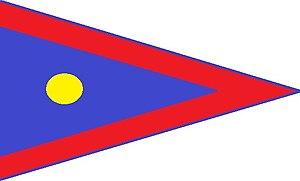
Drapeau de l'armée Sikh Khalsa.